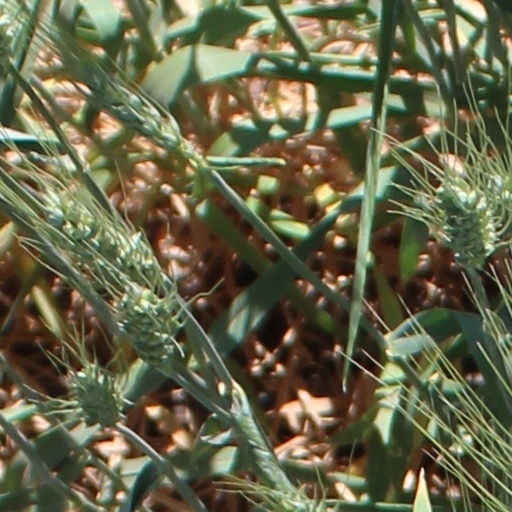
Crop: wheat